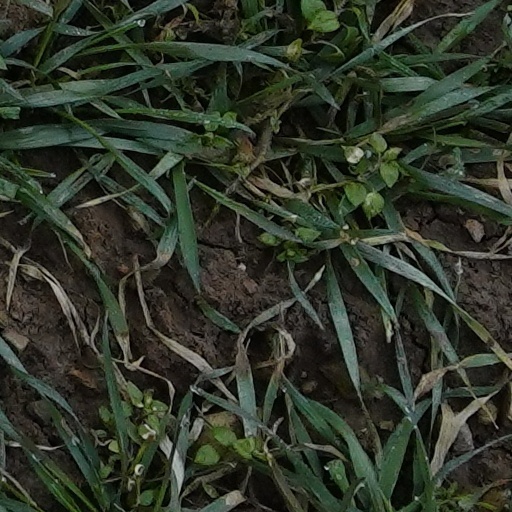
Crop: wheat